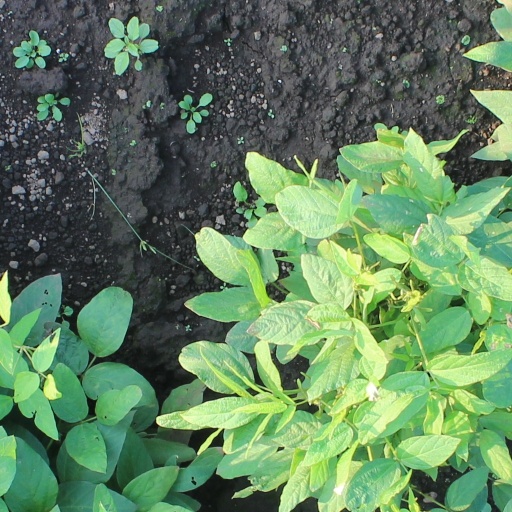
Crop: soybean